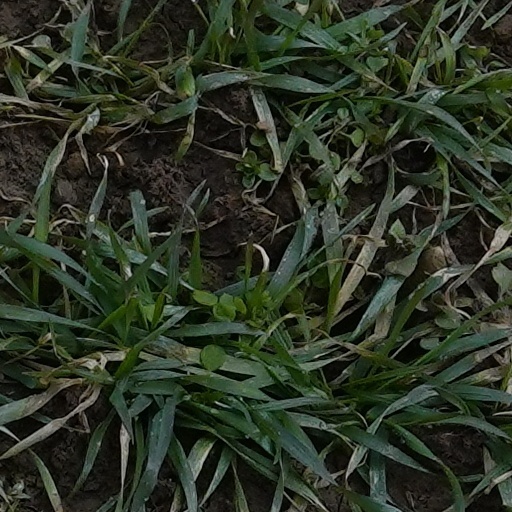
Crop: wheat